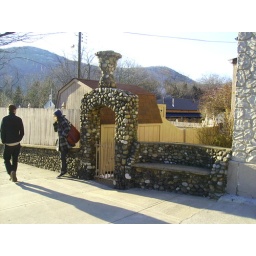
laura and sam may take an apt above the cute flower shop on main street! Cold Spring, NY